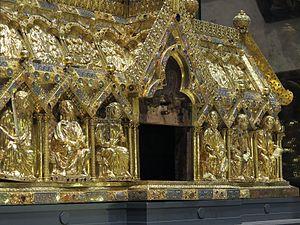
Le sanctuaire ouvert de Marie dans la Cathédrale d&#39